Ivon Murdoch

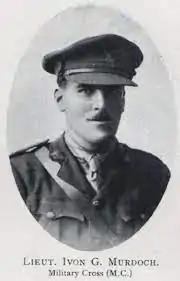

Ivon George Murdoch MC and bar (19 October 1892 – 12 August 1964) was an Australian Army officer during World War I. He was notable for the rare distinction of twice being awarded the Military Cross (MC) for bravery. Both nominations and awards were made within the space of one calendar year (1918). While Murdoch entered the army with rank of private, he was later commissioned as an officer and reached the rank of lieutenant.